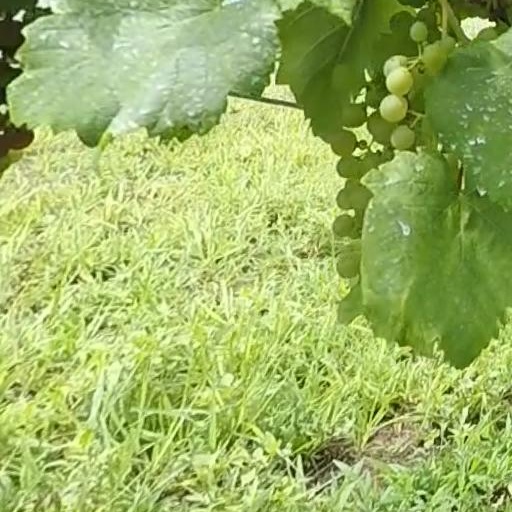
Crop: grape